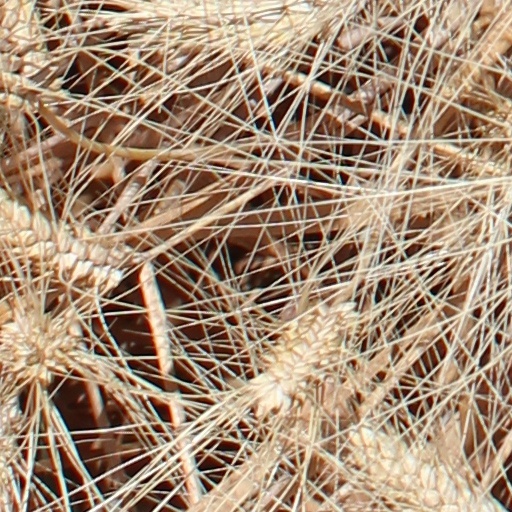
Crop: wheat